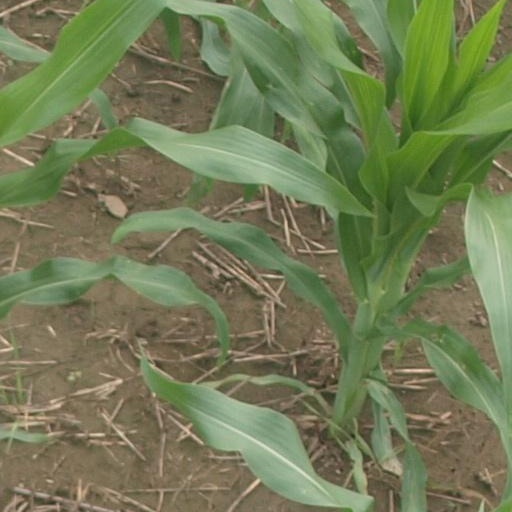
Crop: maize; corn